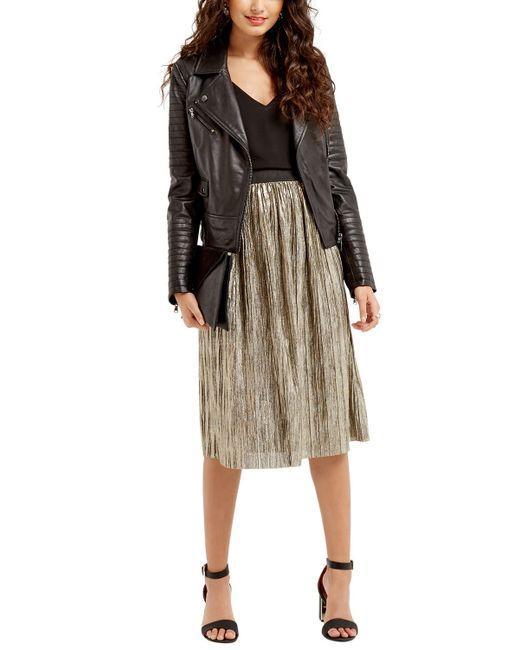
Schwebender Rock kombiniert mit Rindslederhemd und Sandalen